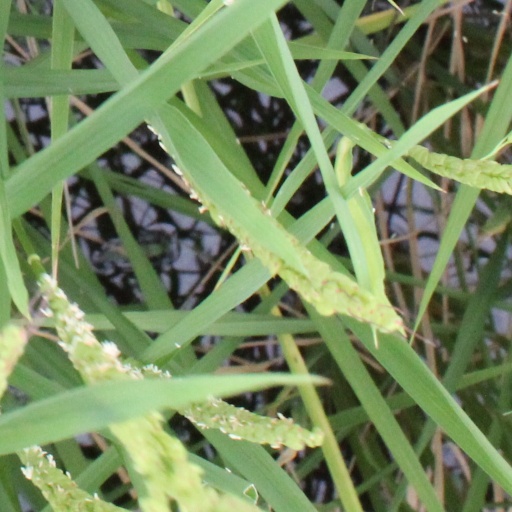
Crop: rice